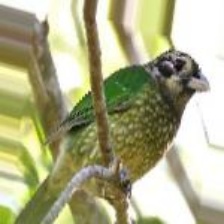
Species: SPOTTED CATBIRD
Scientific name: AILUROEDUS MACULOSUS